Shingō Station

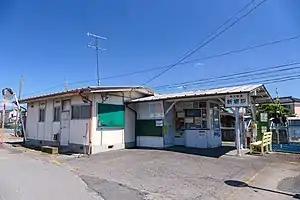
Shingō Station in June 2022

is a passenger railway station located in the city of Hanyū, Saitama, Japan, operated by the private railway operator Chichibu Railway.